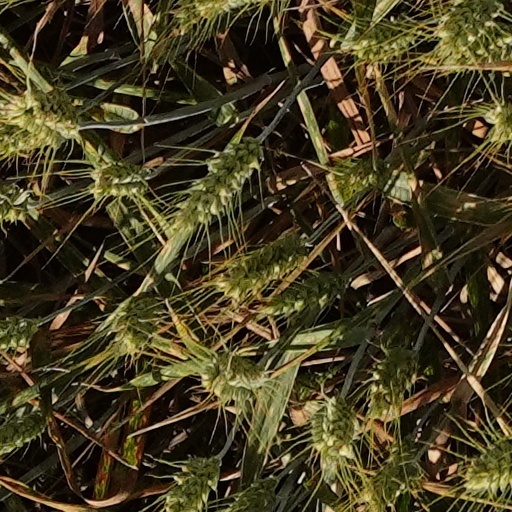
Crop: wheat